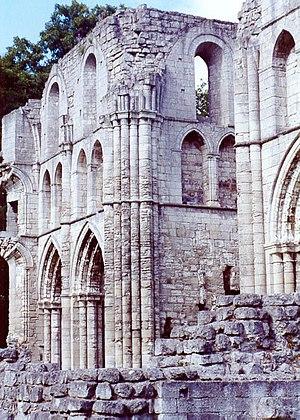
L’abbaye de Roche est une ancienne abbaye cistercienne située dans le village de Maltby, en Angleterre. Comme la plupart des abbayes britanniques, elle a été fermée par Henry VIII durant la campagne de dissolution des monastères.
Cet article liste les abbayes cisterciennes actives ou ayant existé sur le territoire anglais actuel. Il s'agit des abbayes de religieux appartenant à l'ordre cistercien, ou aux ordres qui en sont issus.